WKNR

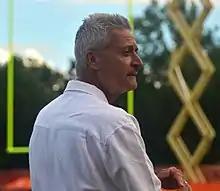
Tony Grossi has been with WKNR since 2012 at their Cleveland Browns beat reporter.

The most significant move made by WKNR under Good Karma ownership came on March 28, 2013, when the station—along with CBS Radio's WKRK-FM and WNCX—were awarded the flagship rights to the Cleveland Browns Radio Network. The unusual partnership between rival sports stations was struck in mid-October 2012 at Craig Karmazin's urging, who compared it to CBS's co-op with Turner Sports for NCAA men's basketball tournament coverage and saw the Browns being such a strong community asset that it could be workable. Browns president Alec Scheiner favored the CBS-Good Karma bid as neither station would have schedule conflicts with Indians games, which had been an issue with WTAM since Clear Channel was awarded the rights in 1999. The "triple cast" deal also marked a return for the Browns to the WKNR nameplate; the previous WKNR was Browns flagship from 1994 to 1995 under a joint venture with WDOK. As part of the new pact, "Cleveland Browns Daily" was expanded to a two-hour midday show as the centerpiece of over 1,000 annual hours of ancillary team-produced programming. The expansion of "Browns Daily" also came at the expense of "The Jim Rome Show", which was moved to WWGK outright, the first hour had previously aired on WWGK only. WKNR also added Matt Wilhelm as a football analyst for the 2013 NFL draft. Additionally, former "Plain Dealer" and "Akron Beacon Journal" Cavaliers beat reporter and current ESPN NBA insider Brian Windhorst was signed as the station's Cavaliers beat reporter and analyst for the team's 2014–15 season.